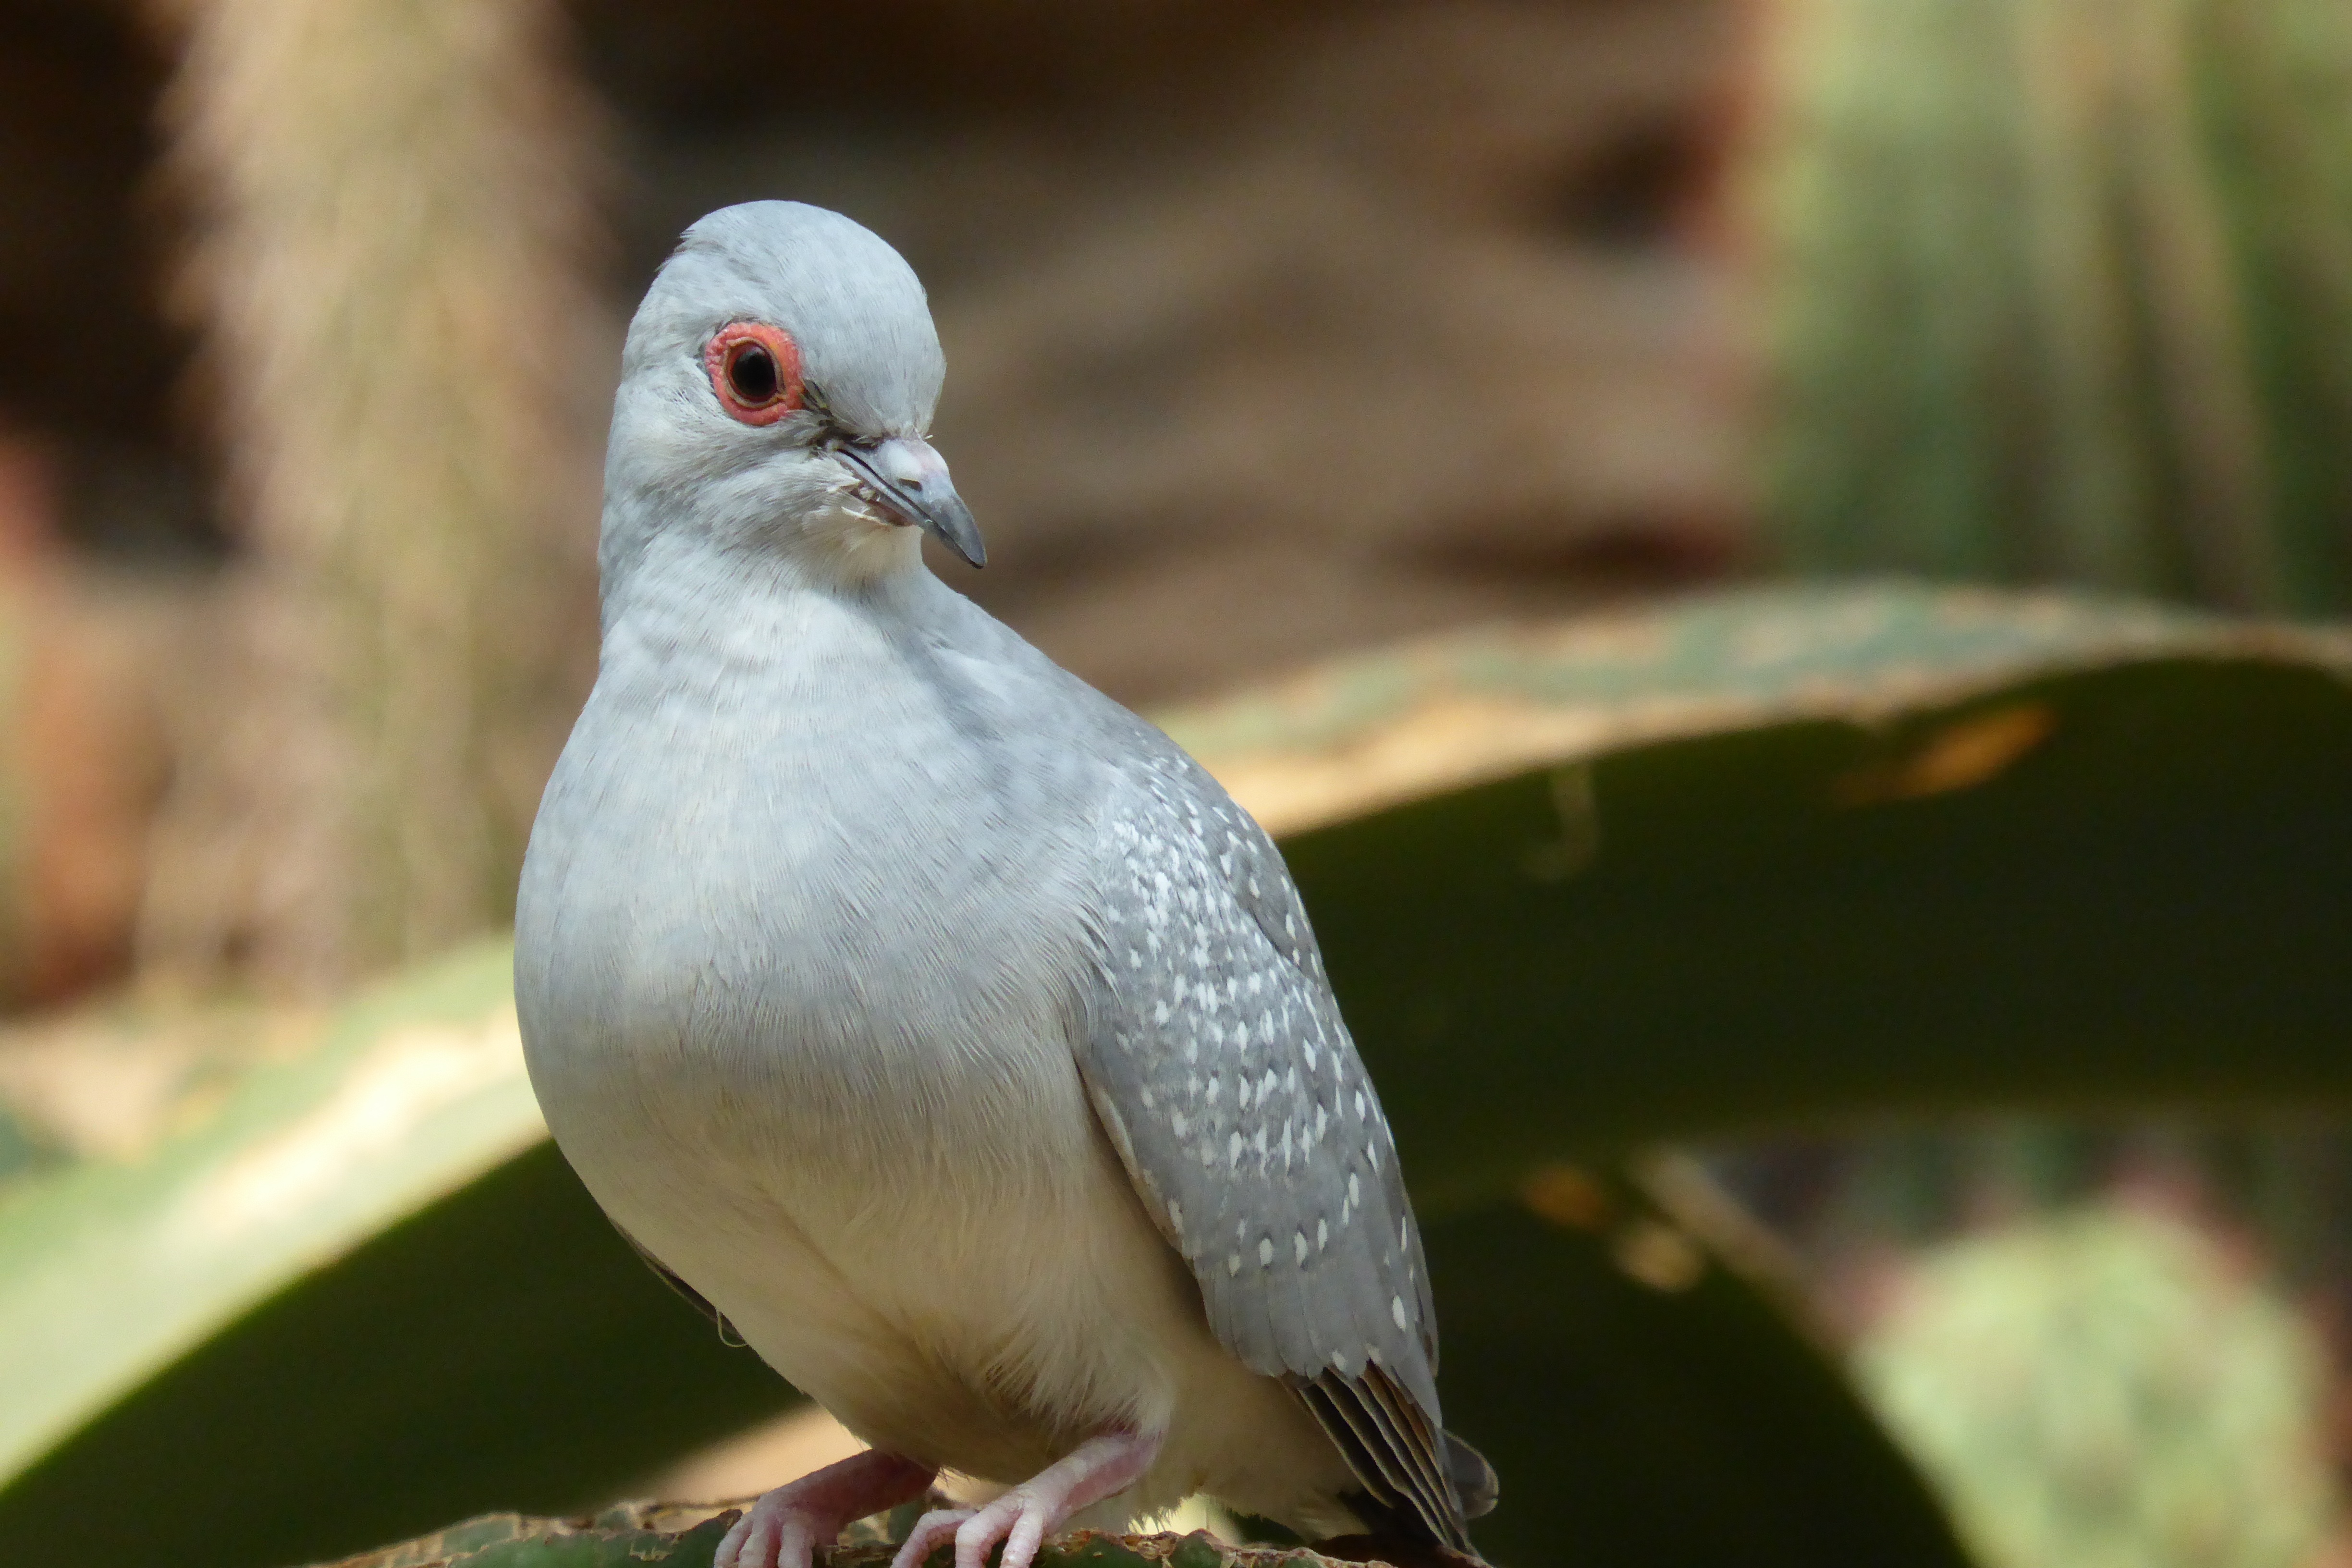
bird, wing, desert, wildlife, beak, fauna, dove, vertebrate, pigeons and doves, stock dove, desert dove